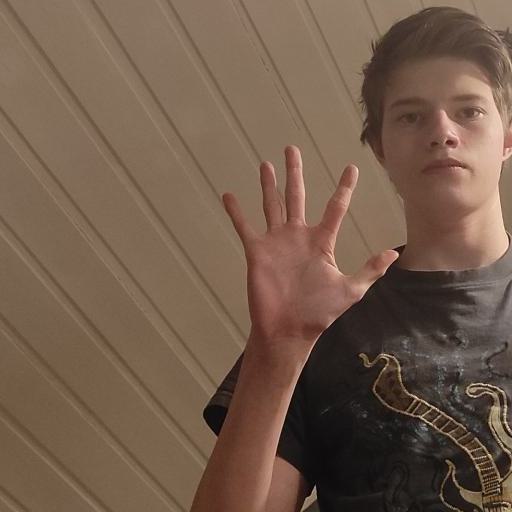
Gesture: palm